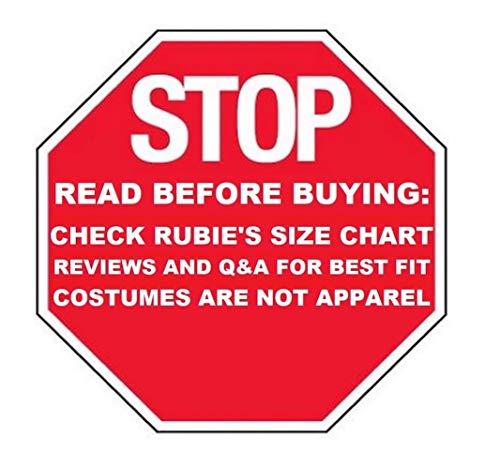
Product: Rubie's Marvel Avengers: Infinity War Deluxe Teen Groot Child's Costume, Medium
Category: Toys & Games | Dress Up & Pretend Play | Costumes
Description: Child's deluxe Infinity War teen Groot padded costume jumpsuit with attached shoe-covers and mask.
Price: $21.60
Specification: ProductDimensions:17x14x3inches|ItemWeight:7ounces|ShippingWeight:1.05pounds(Viewshippingratesandpolicies)|ASIN:B0797LKBG2|Itemmodelnumber:641058|Manufacturerrecommendedage:5-7years